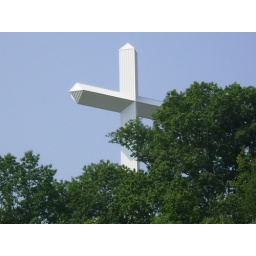
This cross was on the moutainside near Holy Cross Lutheran Church in Pigeon Forge ... the girls loved it!!!